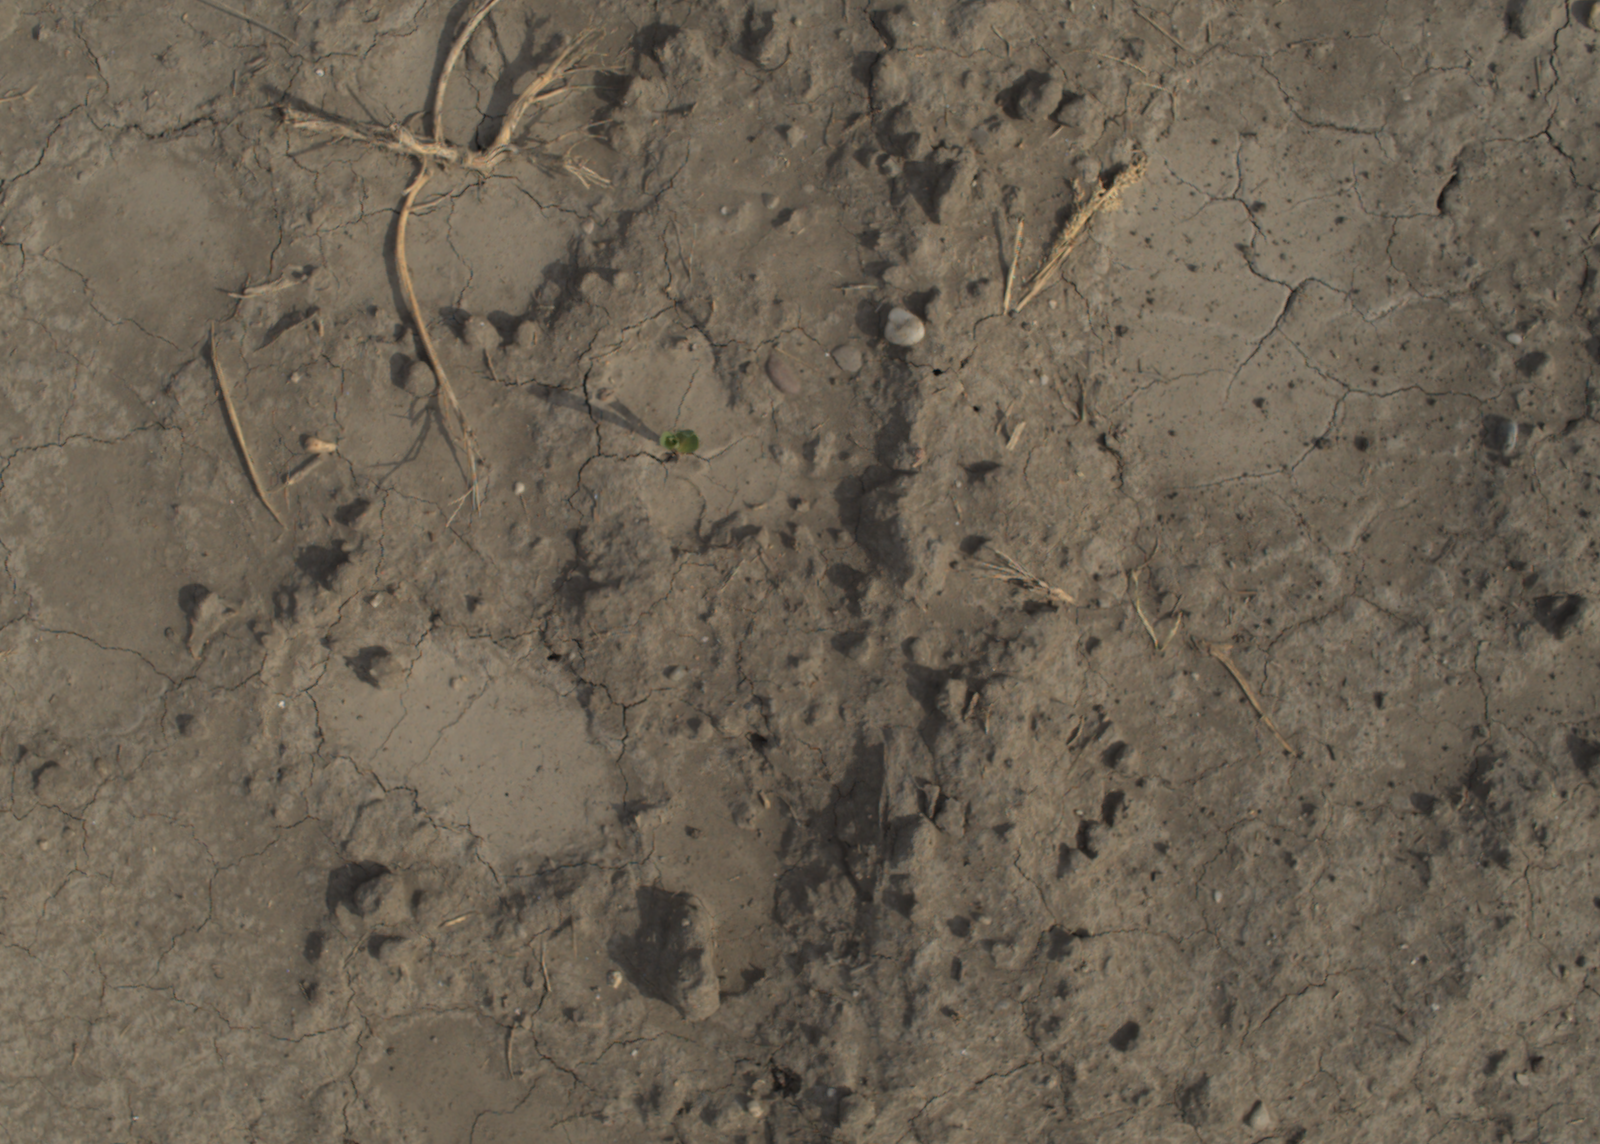
Capture date: 16.09.2021 11:04:33
Weather: mixed
Wind: light
Seeding date: 02.09.2021
Plant canopy height (mm): 957